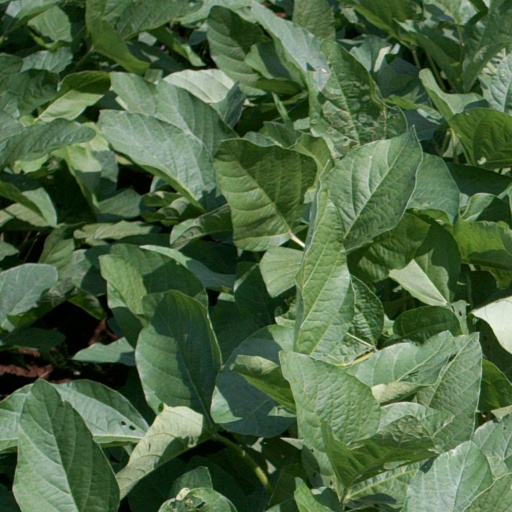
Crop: soybean